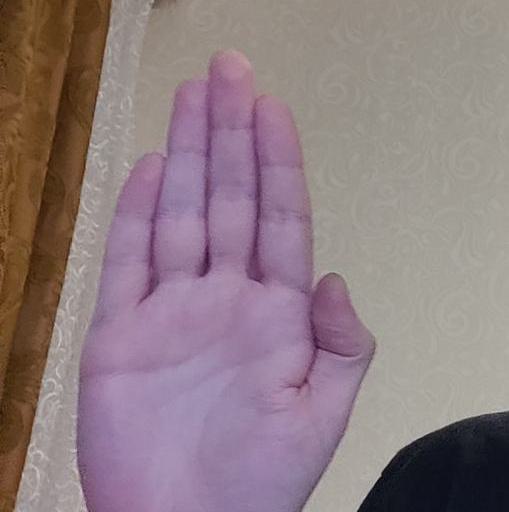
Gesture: stop